Chinese garden

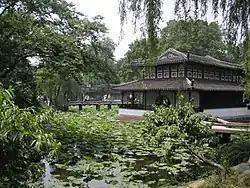
A pond or lake is the central element of a Chinese garden. Here is the pond of the Humble Administrator's Garden.

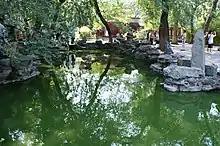
Pond at the Prince Gong Mansion, Beijing

The artificial mountain ("jiashan") or rock garden is an integral element of Chinese classical gardens. The mountain peak was a symbol of virtue, stability and endurance in Confucian philosophy and in the "I Ching". A mountain peak on an island was also a central part of the legend of the Isles of the Immortals, and thus became a central element in many classical gardens.